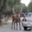
Label: deer